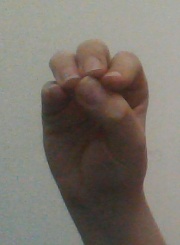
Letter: ha